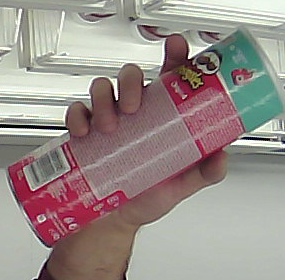
Product: pringles_original